Tedral

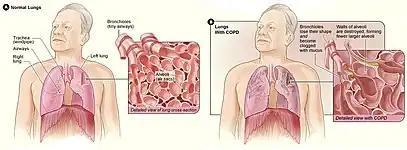
The image above shows the difference between a normal, healthy lung (left) and a COPD patient's lung (right). Chronic obstructive pulmonary disease (COPD), is a progressive lung disease. The term COPD includes two main conditions: (1) emphysema and (2) chronic bronchitis. Emphysema develops when the walls of alveoli are destroyed, forming fewer larger alveoli. Chronic bronchitis is triggered by repeated or constant irritation and inflammation in the lining of airways. Bronchioles thus, lose their shape and become clogged with mucus. These conditions result in difficulty in breathing. Symptoms can be improved by Tedral because of its bronchodilating property.

There are three active ingredients in Tedral and they have different mechanisms of action.